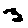
Label: 3